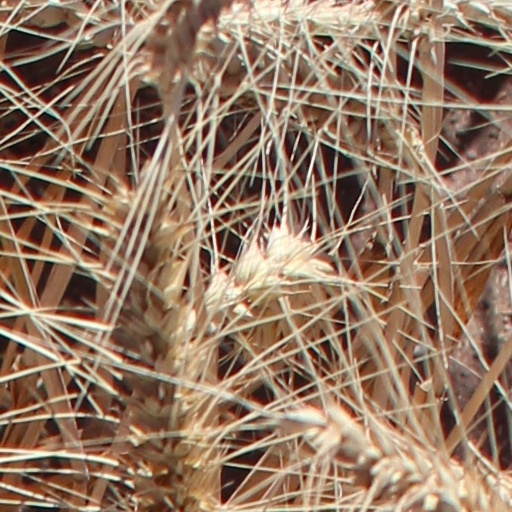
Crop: wheat